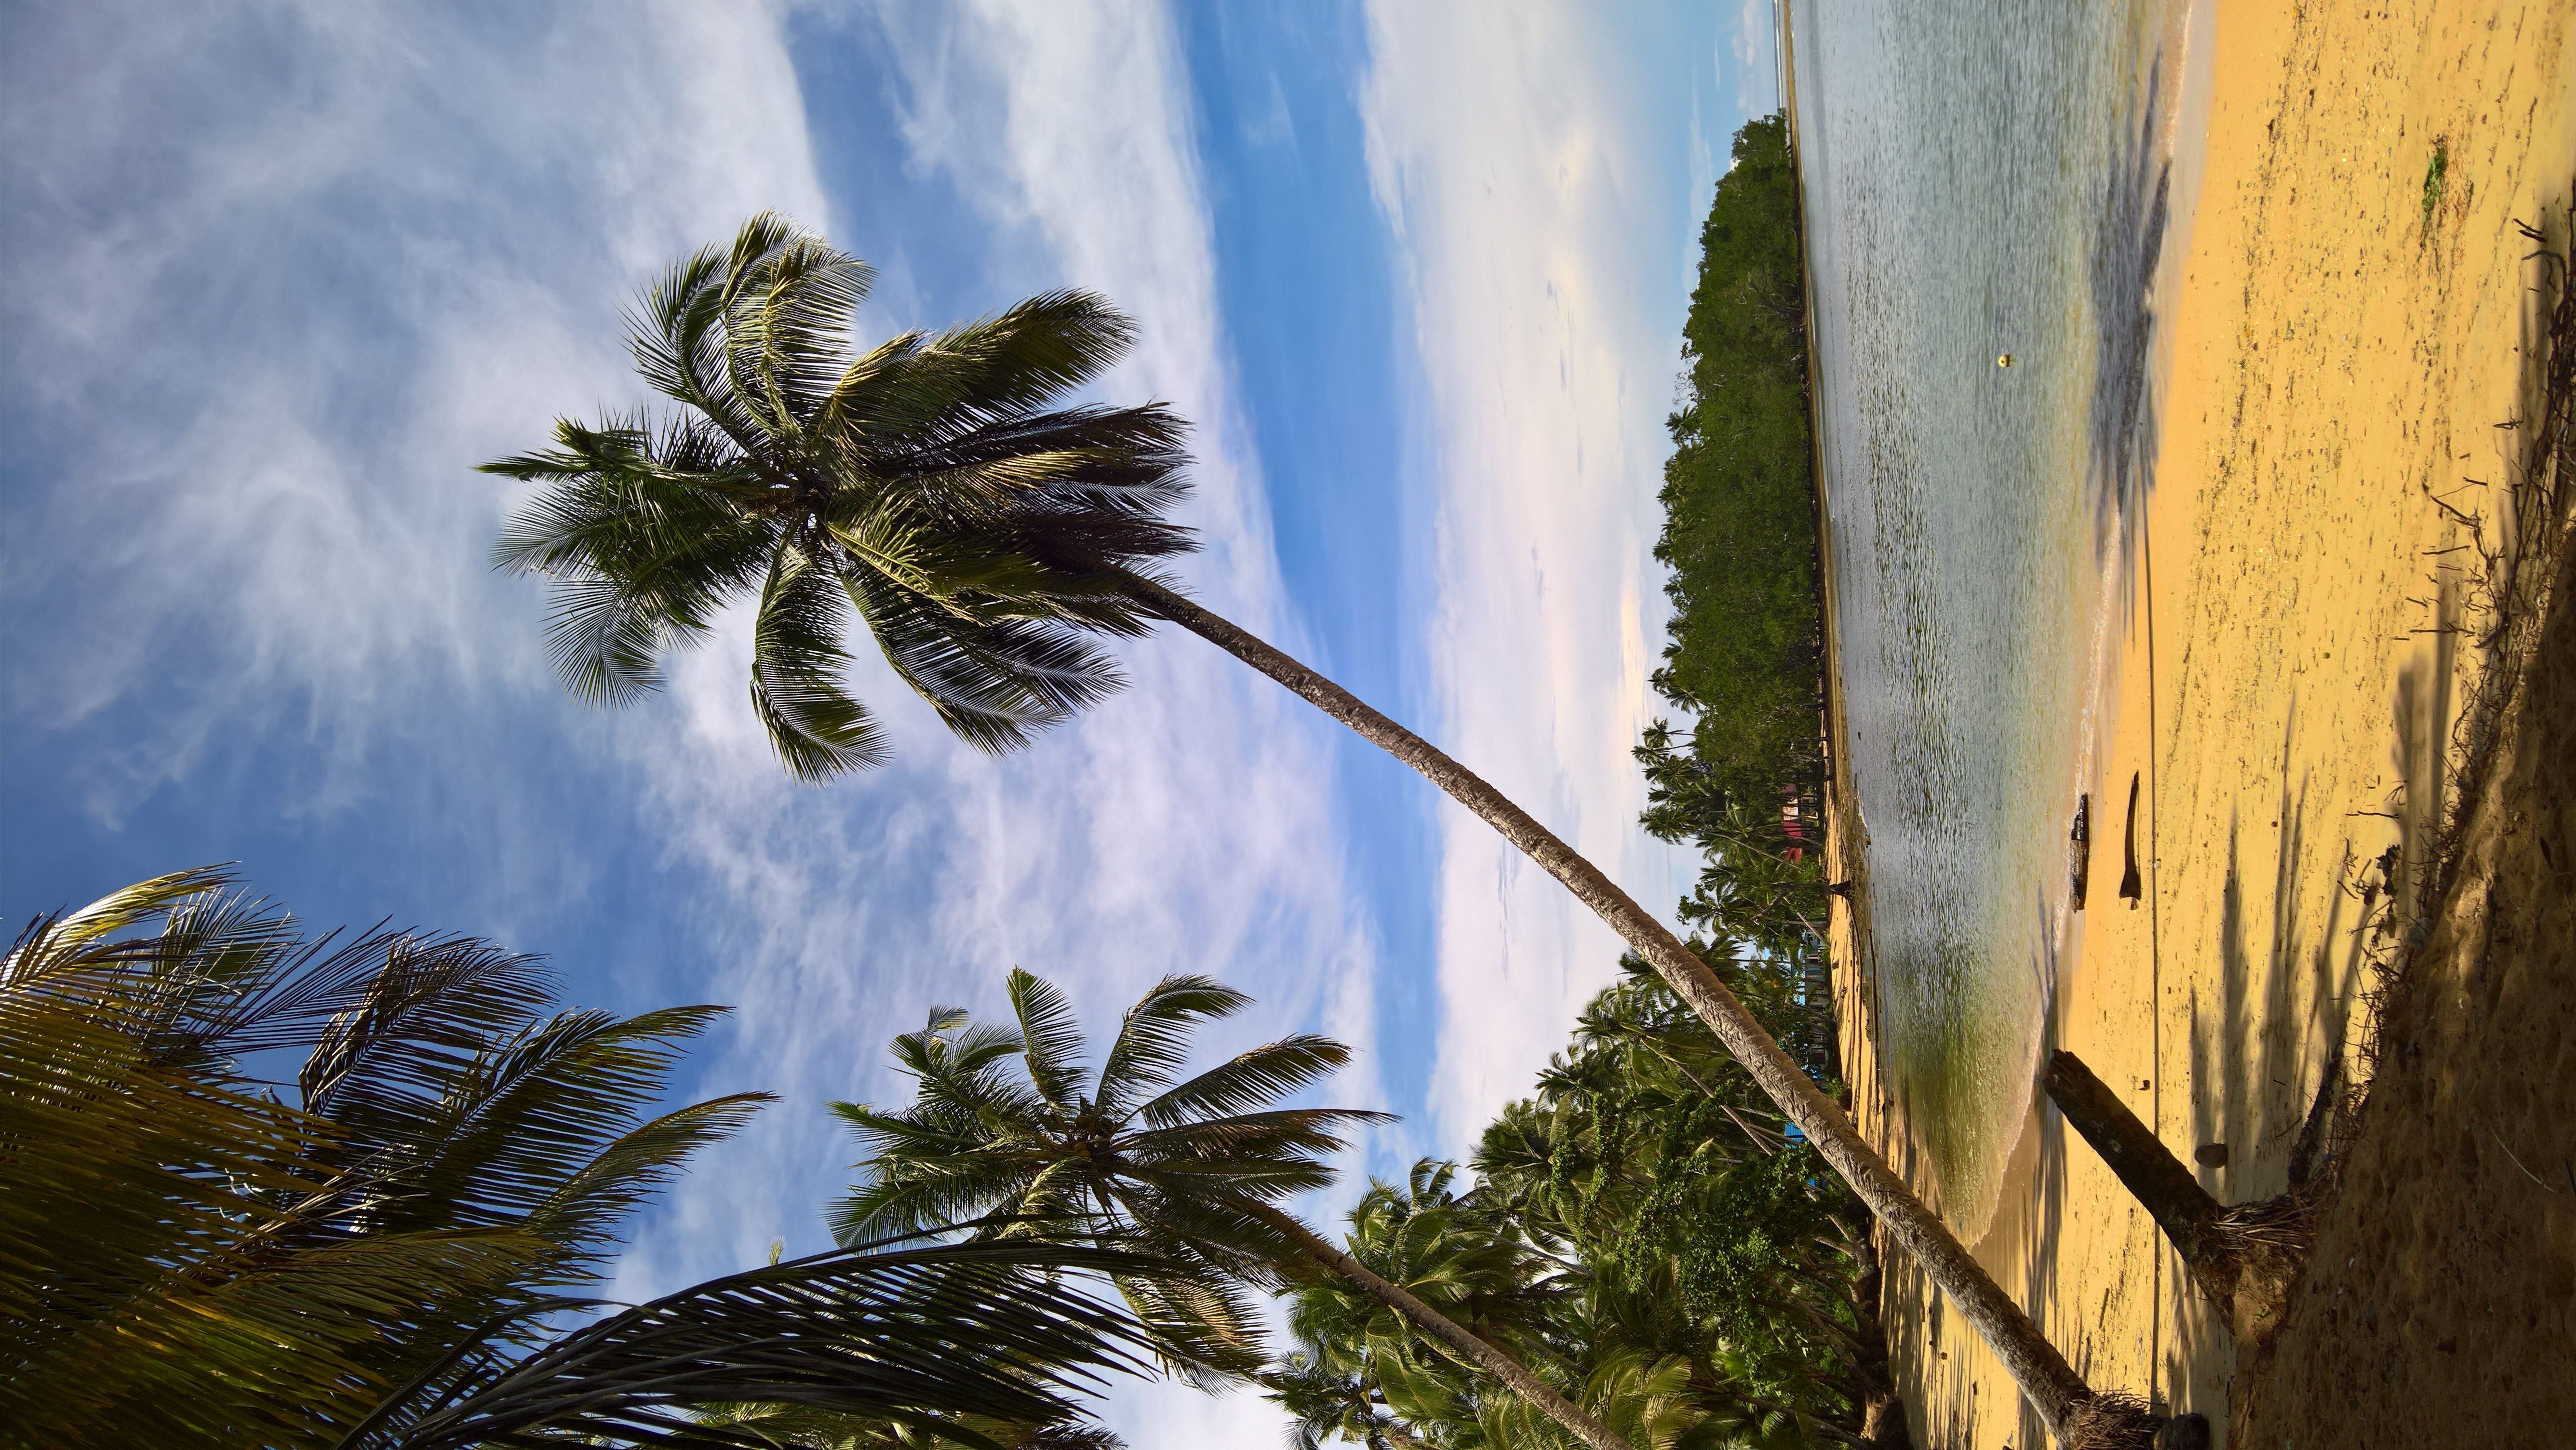
cloud, sky, sea, coconut, nature, clear, tree, woody plant, palm tree, arecales, vegetation, plant, leaf, tropics, water, sunlight, landscape